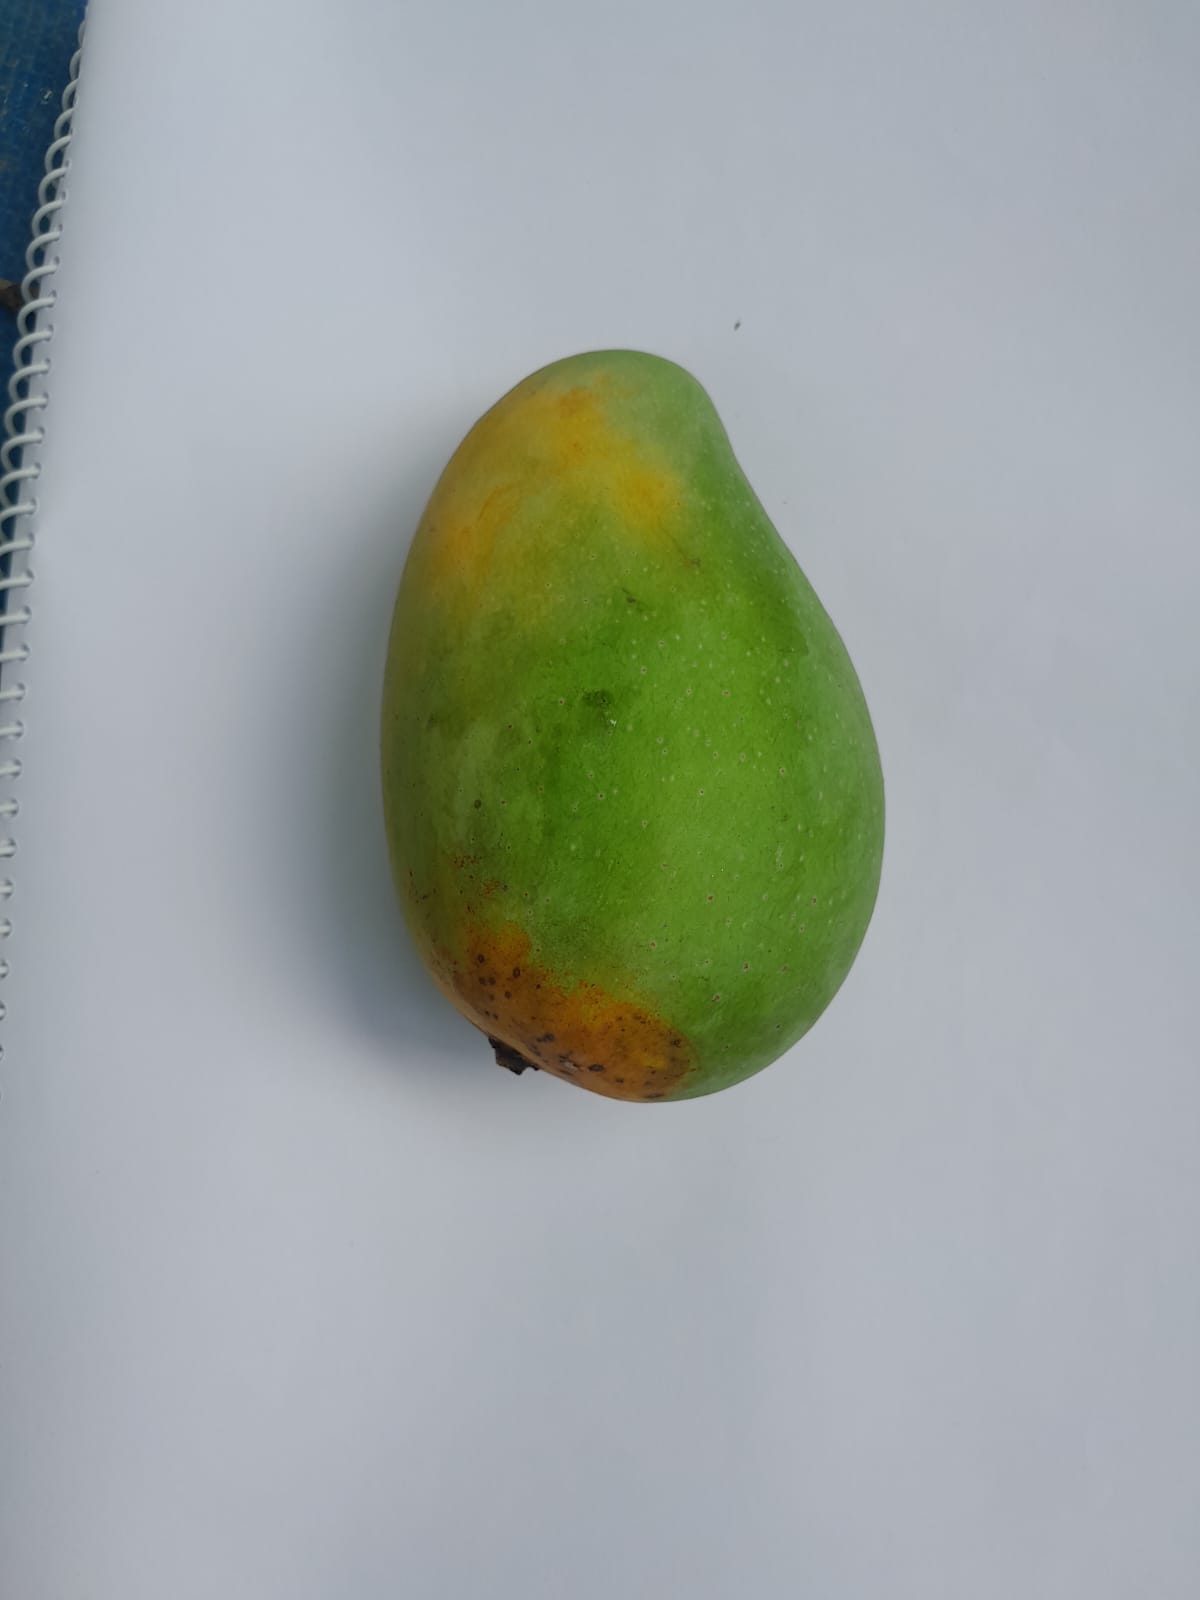
Mango variety: RaniBhog